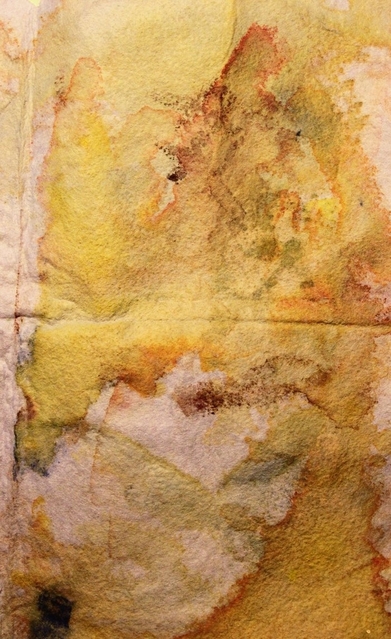
Texture: blotchy